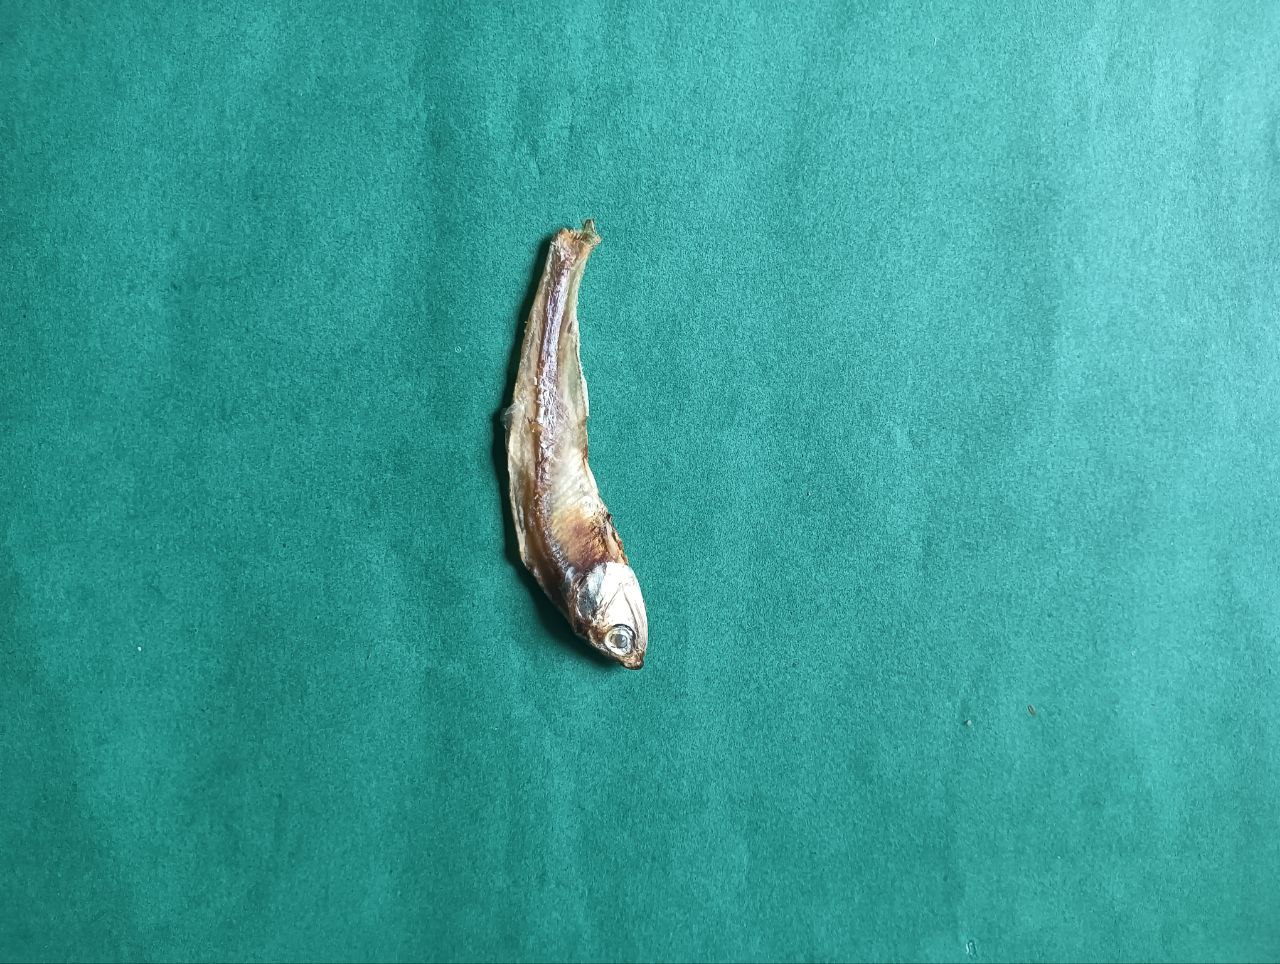
Species: narkeli